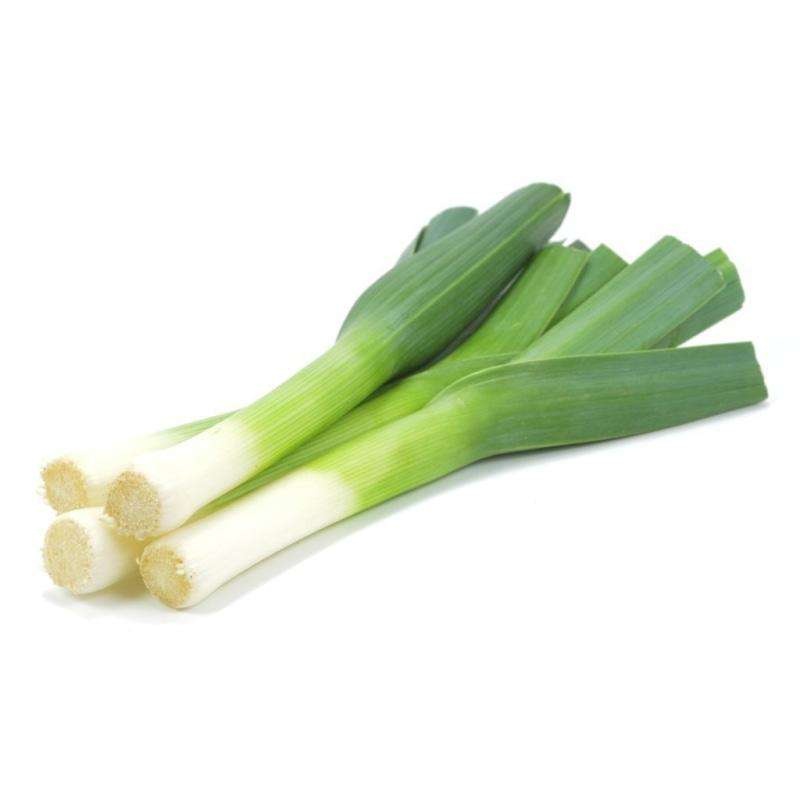
Leek - Per Bag
Brand: Fresh Market
Leek - Per Bag Buy the Best Grade A Fresh Produce! Good-quality fruits and veggies, Available in abundant variety and at low prices. Both Bulk packing and small repacks are available. We also carry bulk cases of almost all the small packing available on the website, please ask for that if you need them.
Category: Food, Beverages & Tobacco > Food Items > Fruits & Vegetables > Fresh & Frozen Vegetables > Leeks